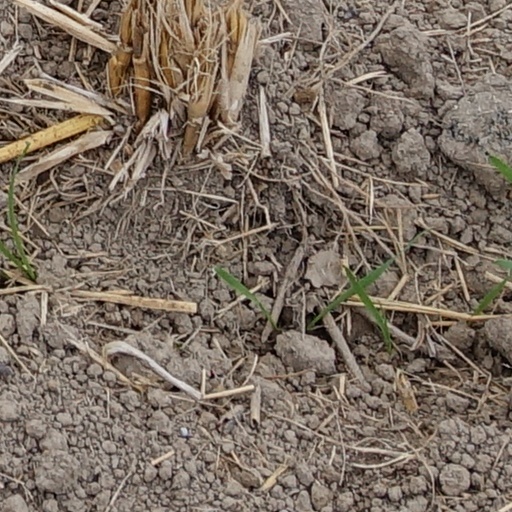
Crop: wheat